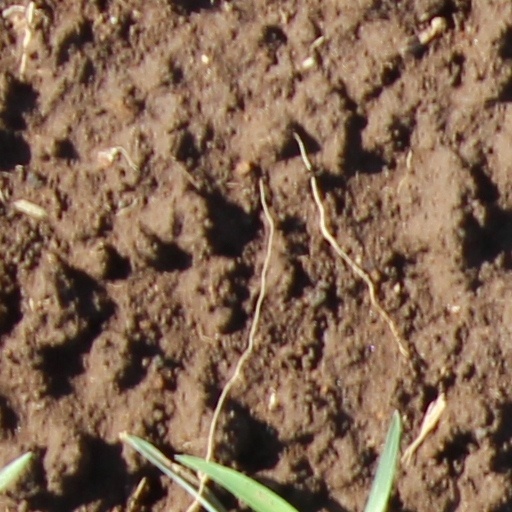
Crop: wheat